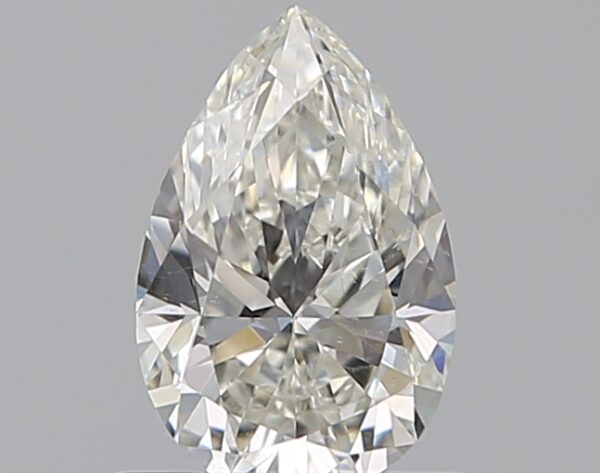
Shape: pear
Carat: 0.7
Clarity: SI1
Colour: I
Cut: EX
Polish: EX
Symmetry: VG
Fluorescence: F
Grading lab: GIA
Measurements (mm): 7.56 x 4.93 x 3.1